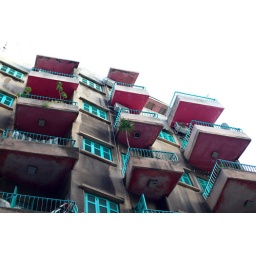
building facade somewhere in west beirut